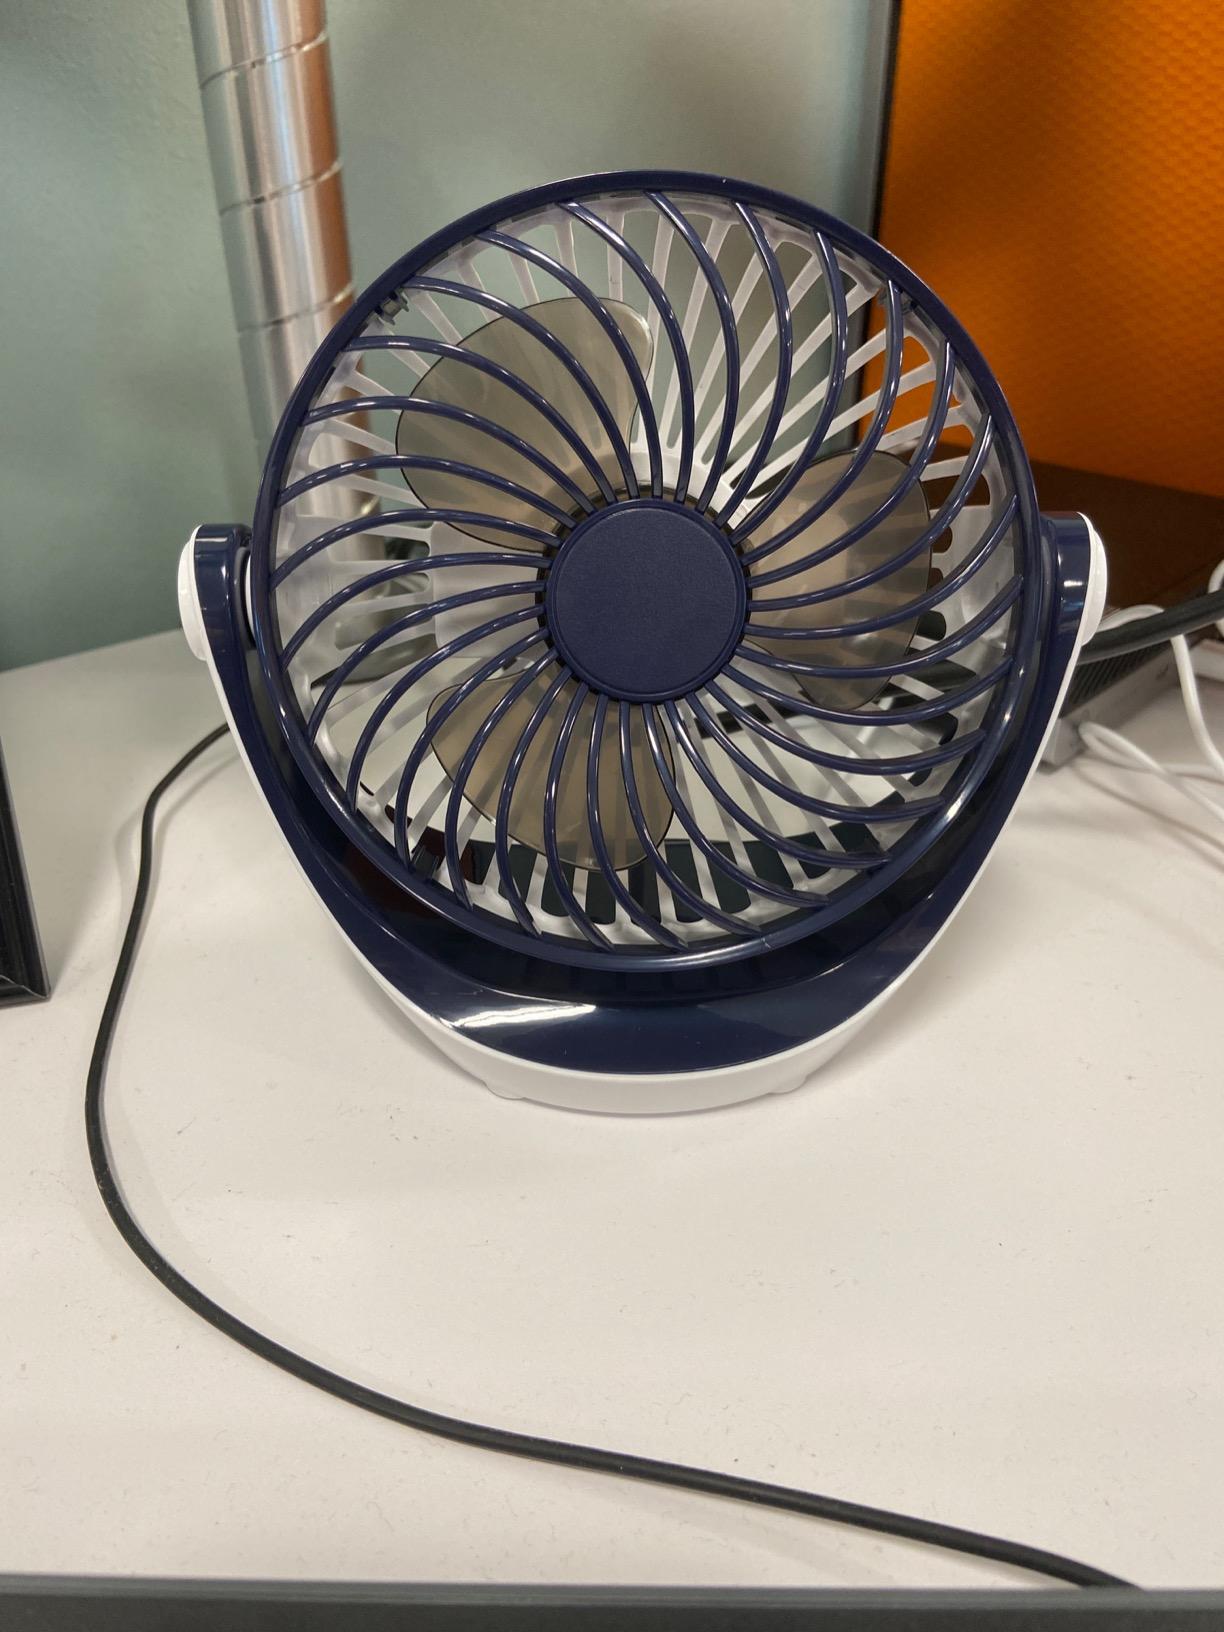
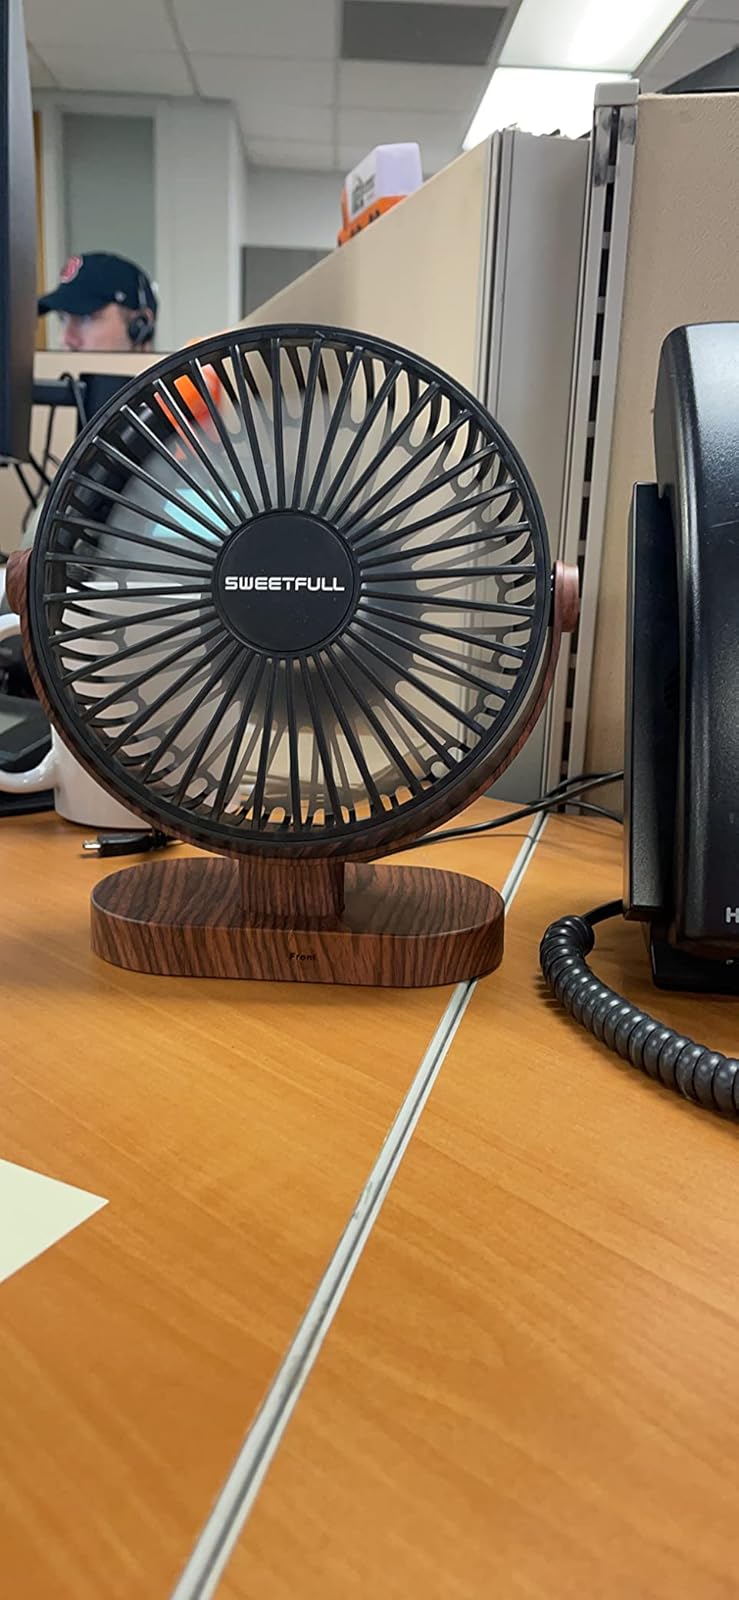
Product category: fan
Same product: no